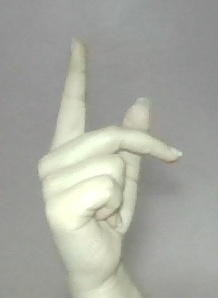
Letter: dha